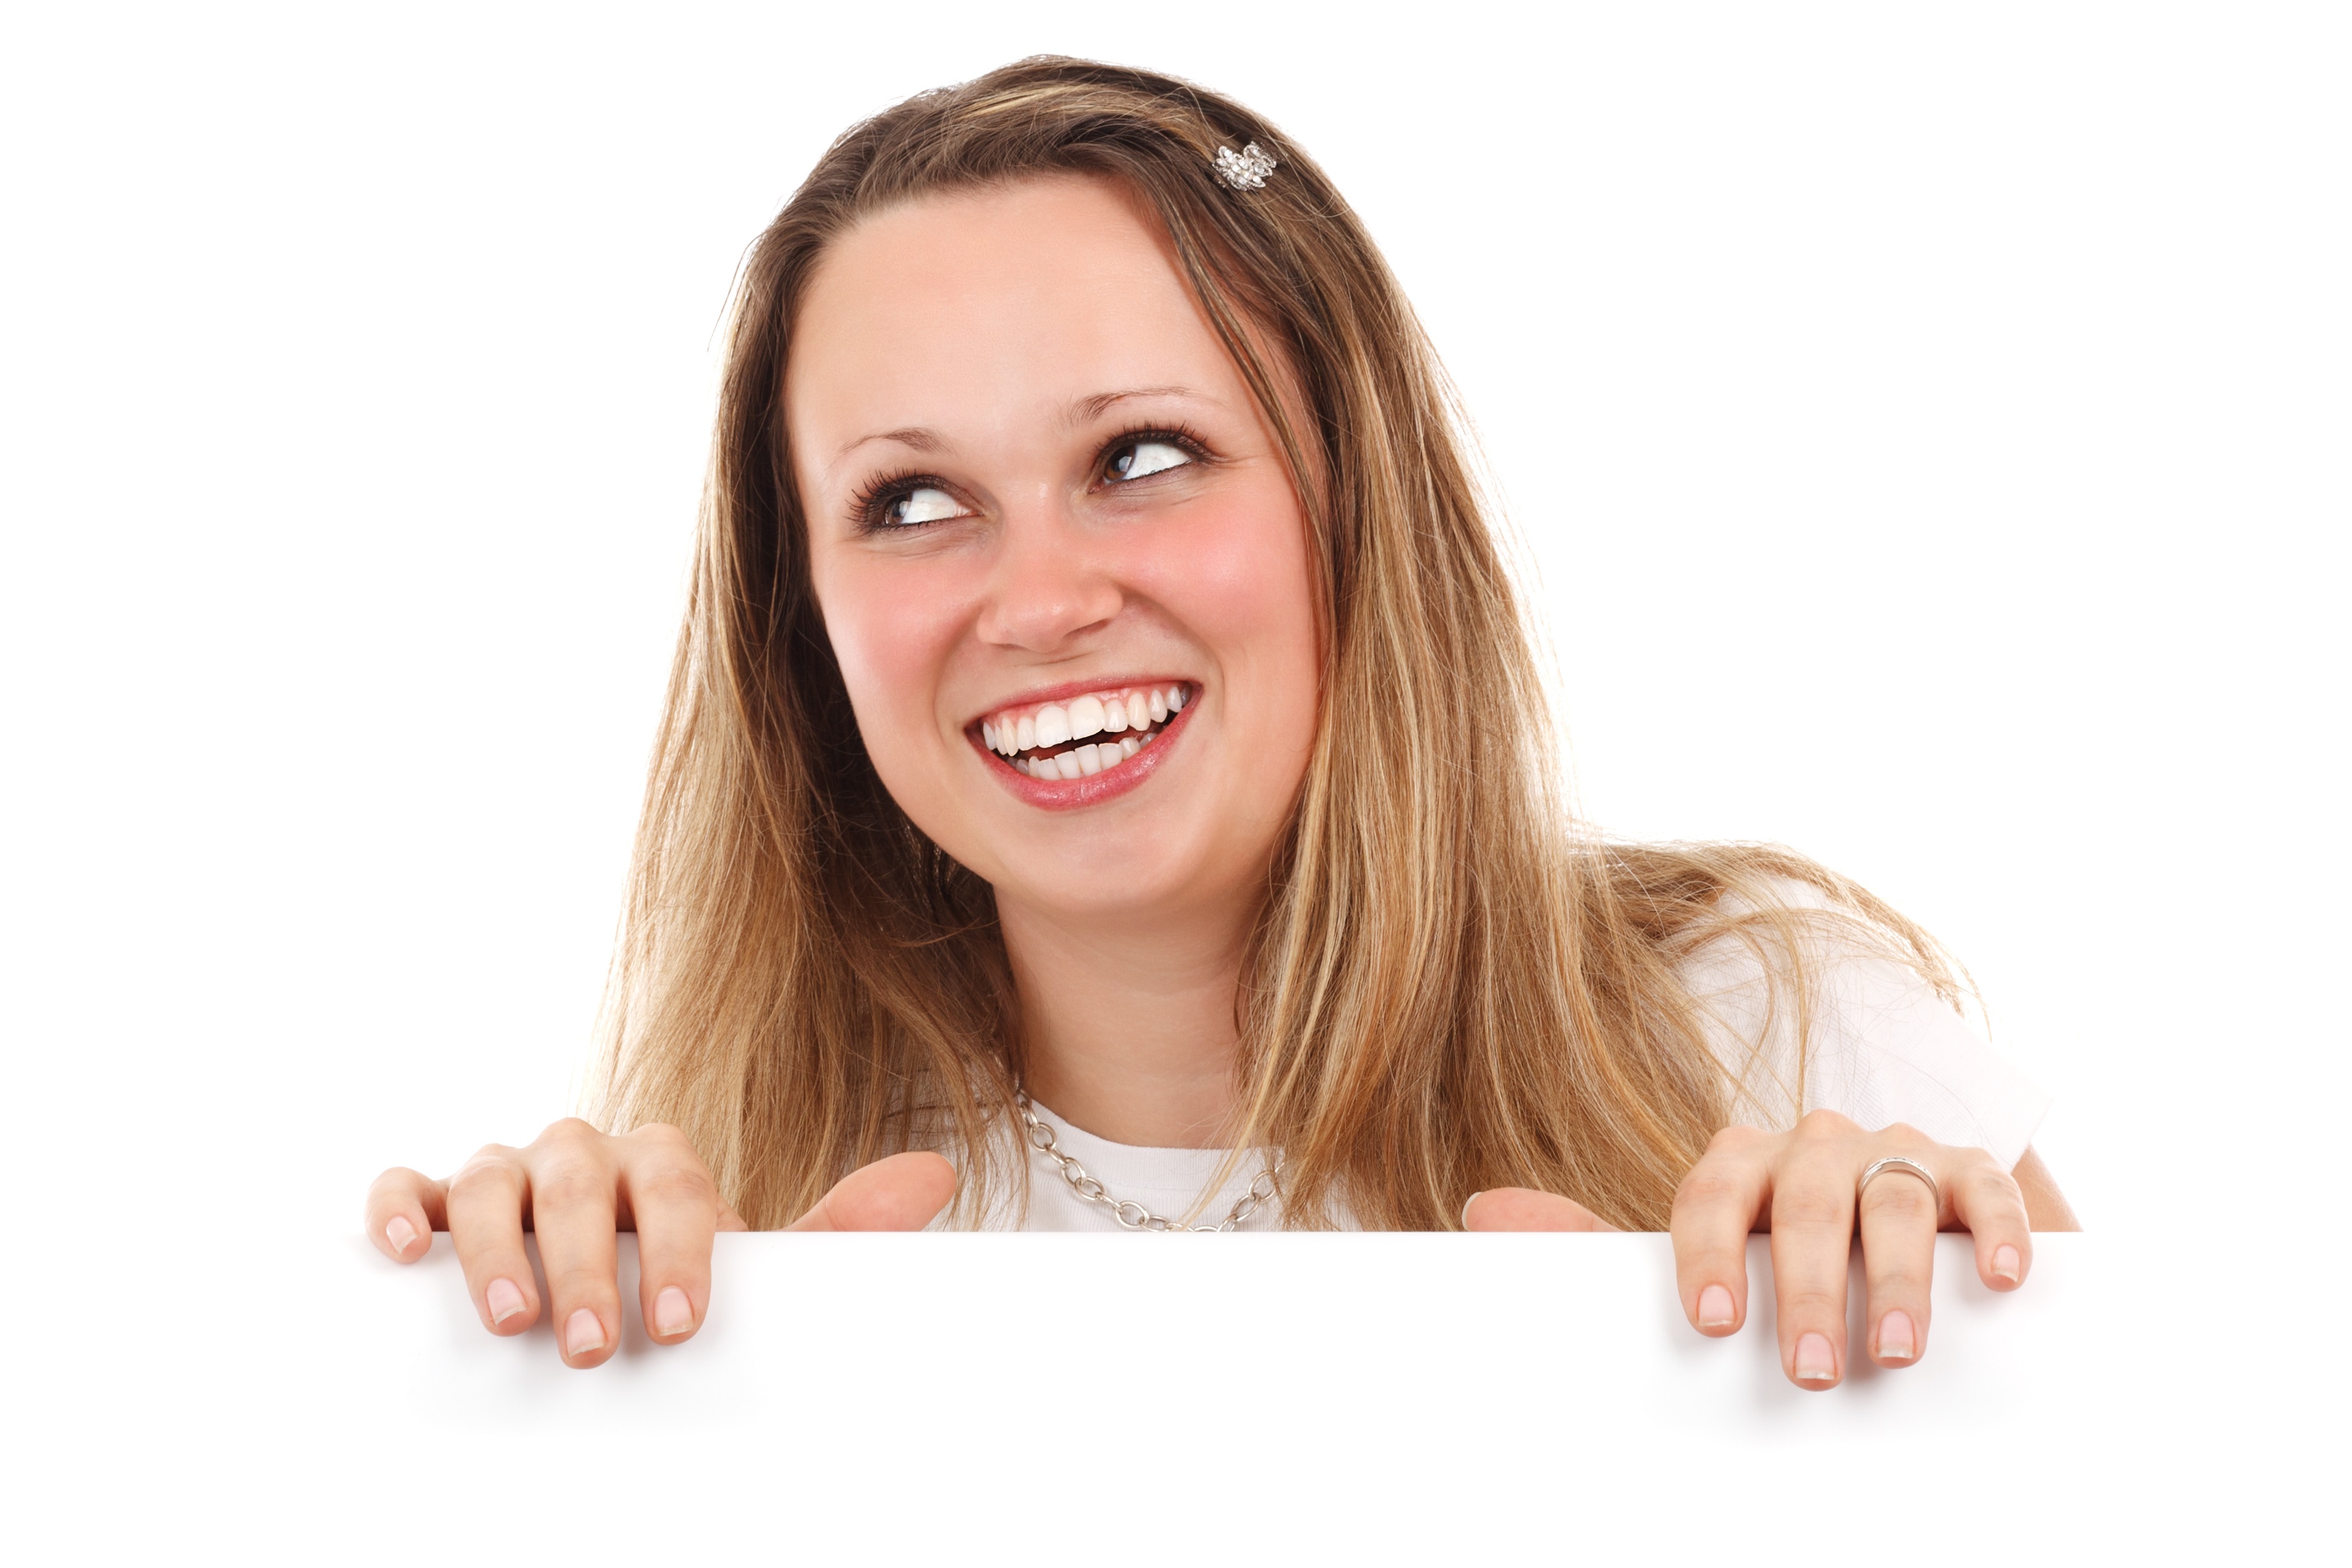
hand, person, girl, woman, female, finger, blonde, facial expression, smile, mouth, card, blank, face, nose, happy, head, skin, organ, tooth, emotion, thumb, sense, add on